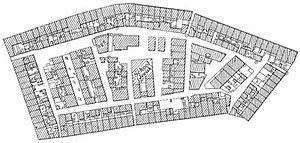
Méa Shéarim est un quartier de Jérusalem. Situé au nord-ouest de la Vieille ville, c’est l’un des cinq premiers quartiers juifs construit en 1874 en dehors de celle-ci. À l'origine, il était beaucoup moins étendu qu'aujourd'hui et ne comportait qu'un bloc de bâtiments qui existe toujours. Il est très connu car c’est un quartier où vivent uniquement des Juifs ultra-orthodoxes. Des écriteaux invitent l'ensemble des visiteurs à ne pas rentrer dans ce quartier vêtus de manière « indécente ».